Describe the emotion expressed in this image:  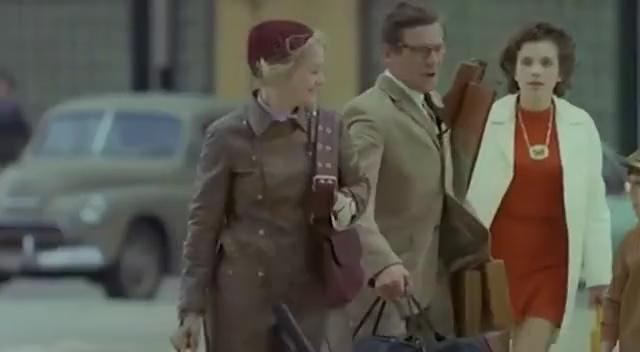
This person displays Fear, valence and arousal with high intensity.